Cody Morissette

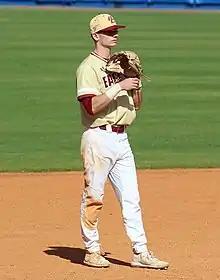
Morissette playing for Boston College in 2020

Cody Hodsdon Morissette (born January 16, 2000) is an American professional baseball second baseman in the Miami Marlins organization.